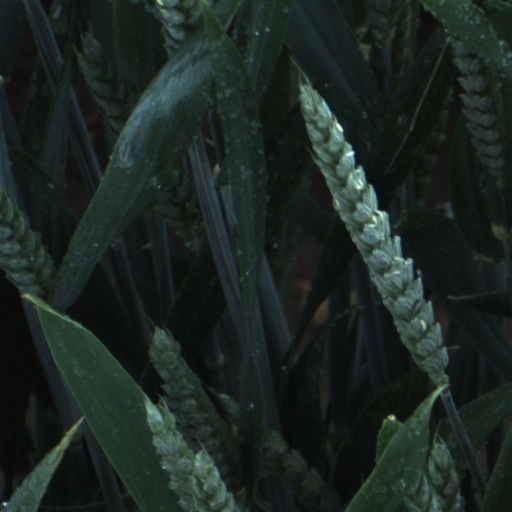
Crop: wheat